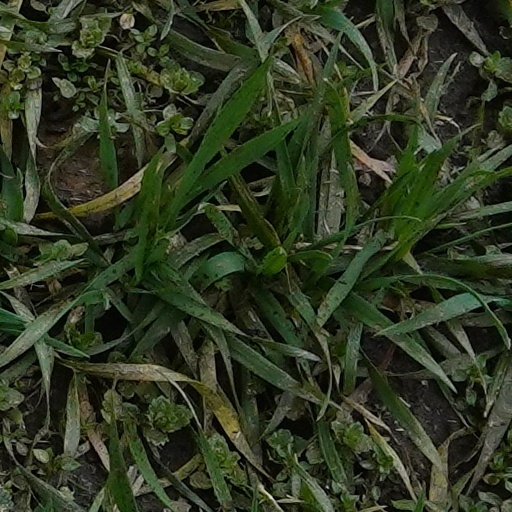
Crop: wheat